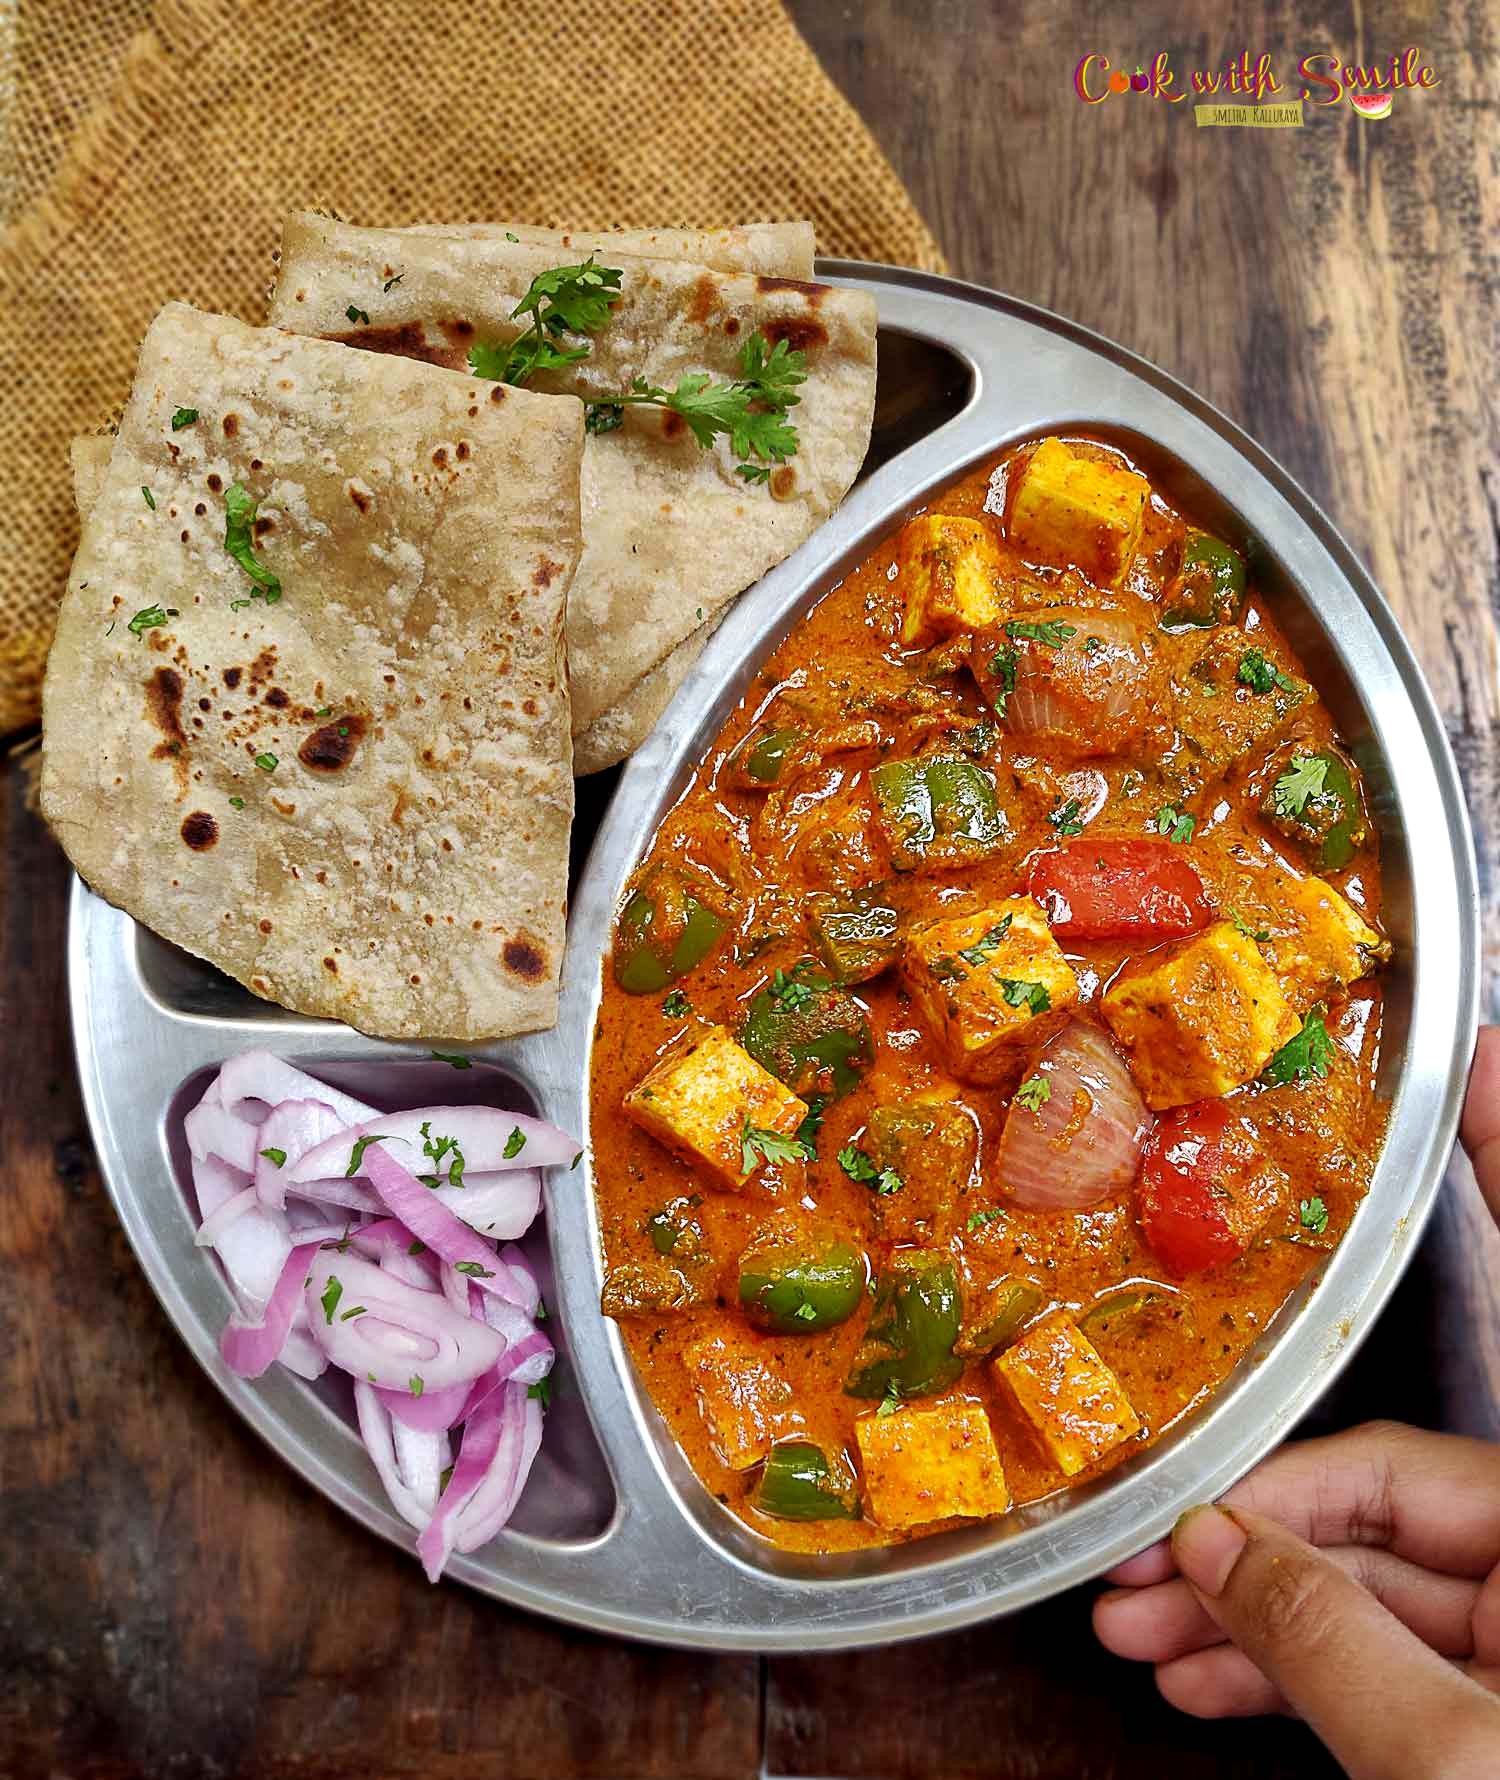
Dish: kadai_paneer